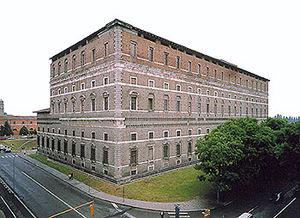
Le duché de Parme et Plaisance est un ancien État italien, créé en 1545 par le pape Paul III Farnèse au profit de son fils Pierre-Louis. Il a le statut de fief impérial, dit fief latin. De 1748 à 1802, puis de 1815 à 1847, le duché de Parme et Plaisance est augmenté du duché de Guastalla
Le Palazzo Farnese est un des plus importants monuments de la ville de Plaisance, situé près de la piazza Cittadella, une des possessions de la famille Farnèse.